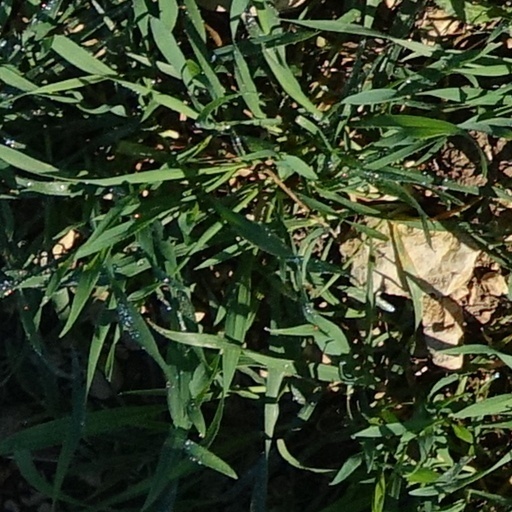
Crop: wheat